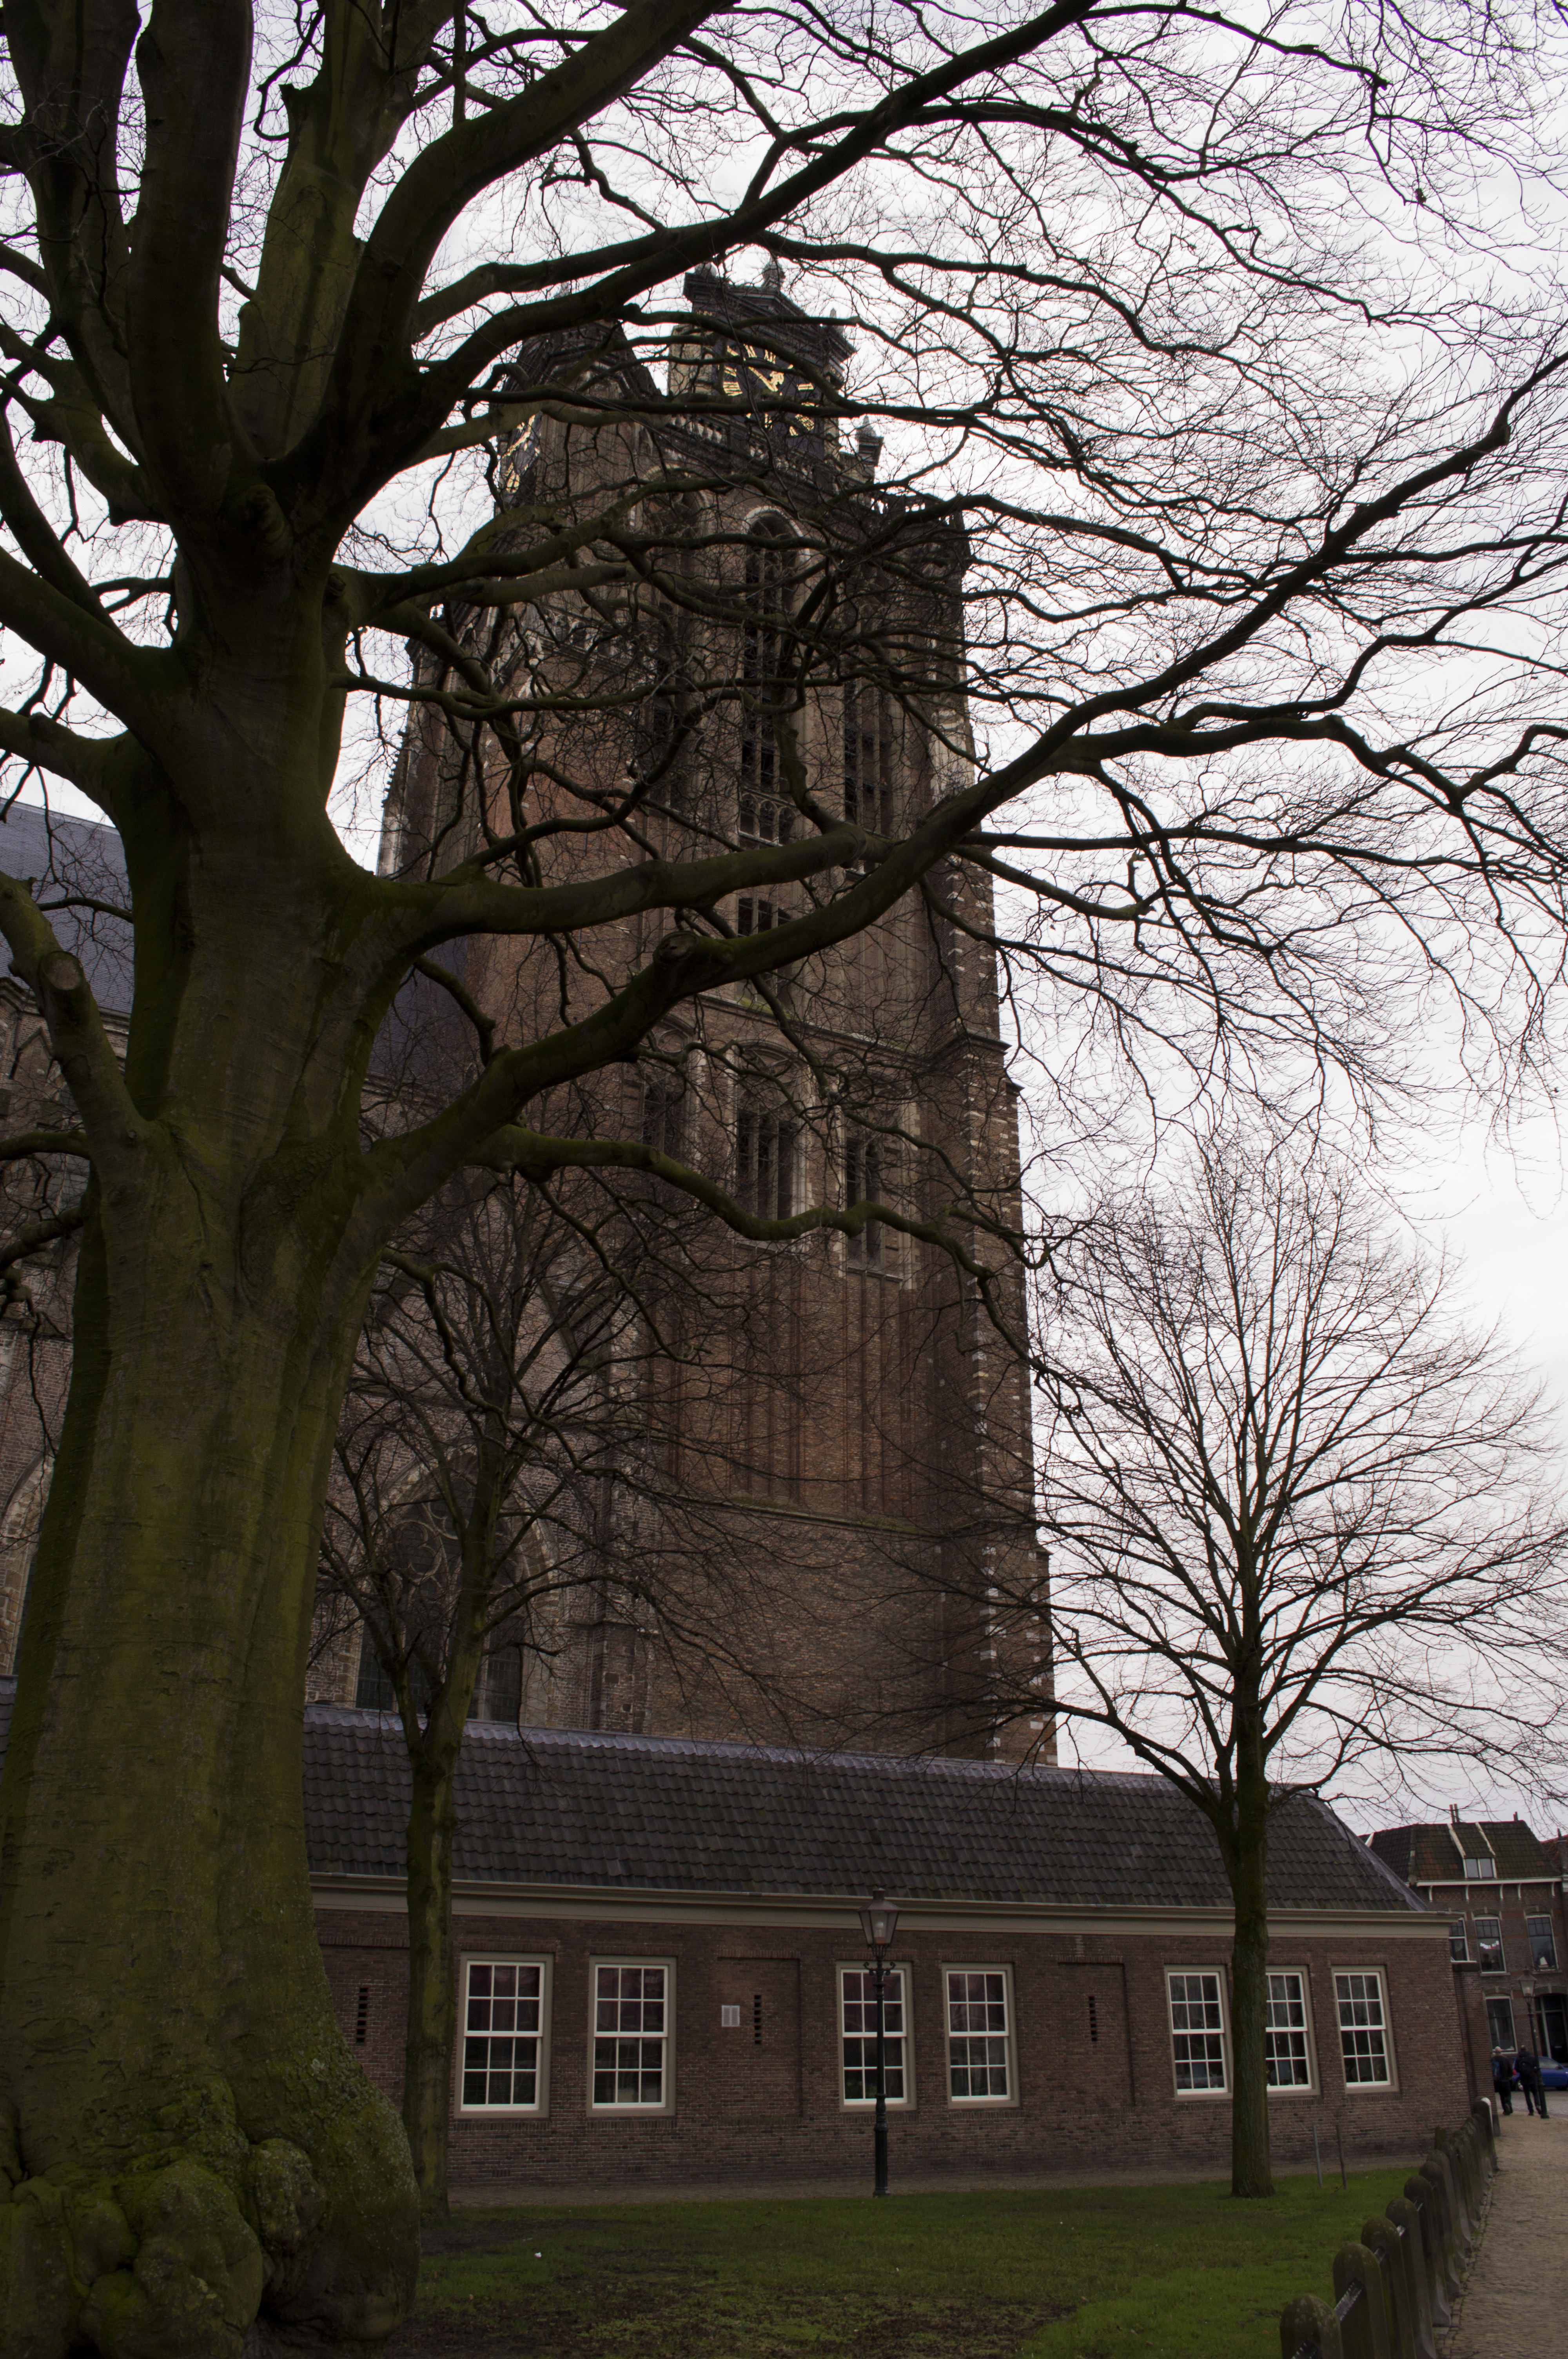
tree, outdoor, architecture, plant, photography, flower, building, urban, photo, church, chapel, nikon, historic, place of worship, holland, nederland, netherlands, dutch, outdoorphotography, picture, photograph, fotos, foto, fotografie, urbanphotography, paulvandevelde, pdvandevelde, padagudaloma, dordrecht, stadsfotografie, grotekerk, onzelievevrouwekerk, nederlandinfotos, historisch, stadswandeling, architectuur, pvdvfotografie, pdvandeveldedordrecht, diep, rondjedordt, dedordtevaer, dutchphotography, nederlandsefotografie, dutchphotogaraphy, totallydutch, fotografienederland, hollandsefotografie, fotografieholland, dordtmonumenteel, fotosdordrecht, fotosvandordrecht, erfgoedcentrumdiep, openmonumentendag, fotovandeweek, dordrechtmonumenteel, grotekerksplein, woody plant